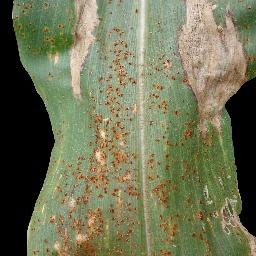
Label: Corn___Common_rust